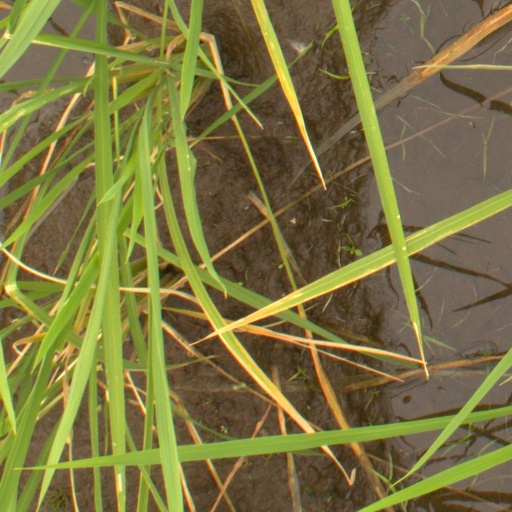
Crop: rice